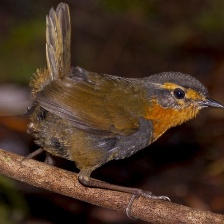
Species: CHUCAO TAPACULO
Scientific name: SCELORCHILUS RUBECULA